La herencia (2022 TV series)

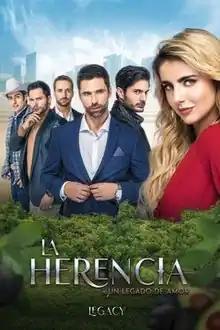

La herencia (English title: "Legacy") is a Mexican telenovela that aired on Las Estrellas from 28 March 2022 to 15 July 2022. The series is produced by Juan Osorio for TelevisaUnivision, and is an adaptation of the Chilean telenovela "Hijos del Monte". It stars Michelle Renaud, Matías Novoa, Daniel Elbittar, Emmanuel Palomares, Juan Pablo Gil, and Mauricio Henao.